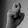
ASL letter: X